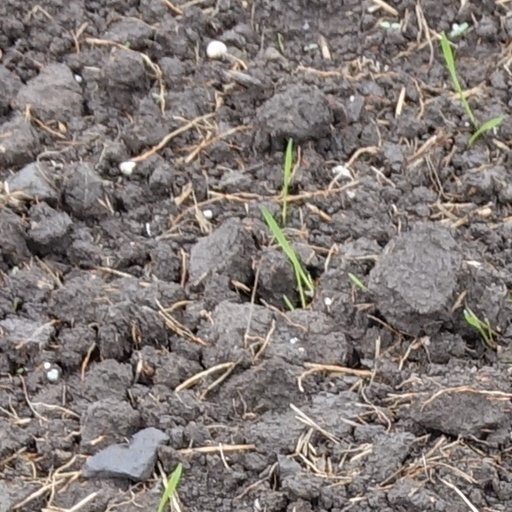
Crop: wheat